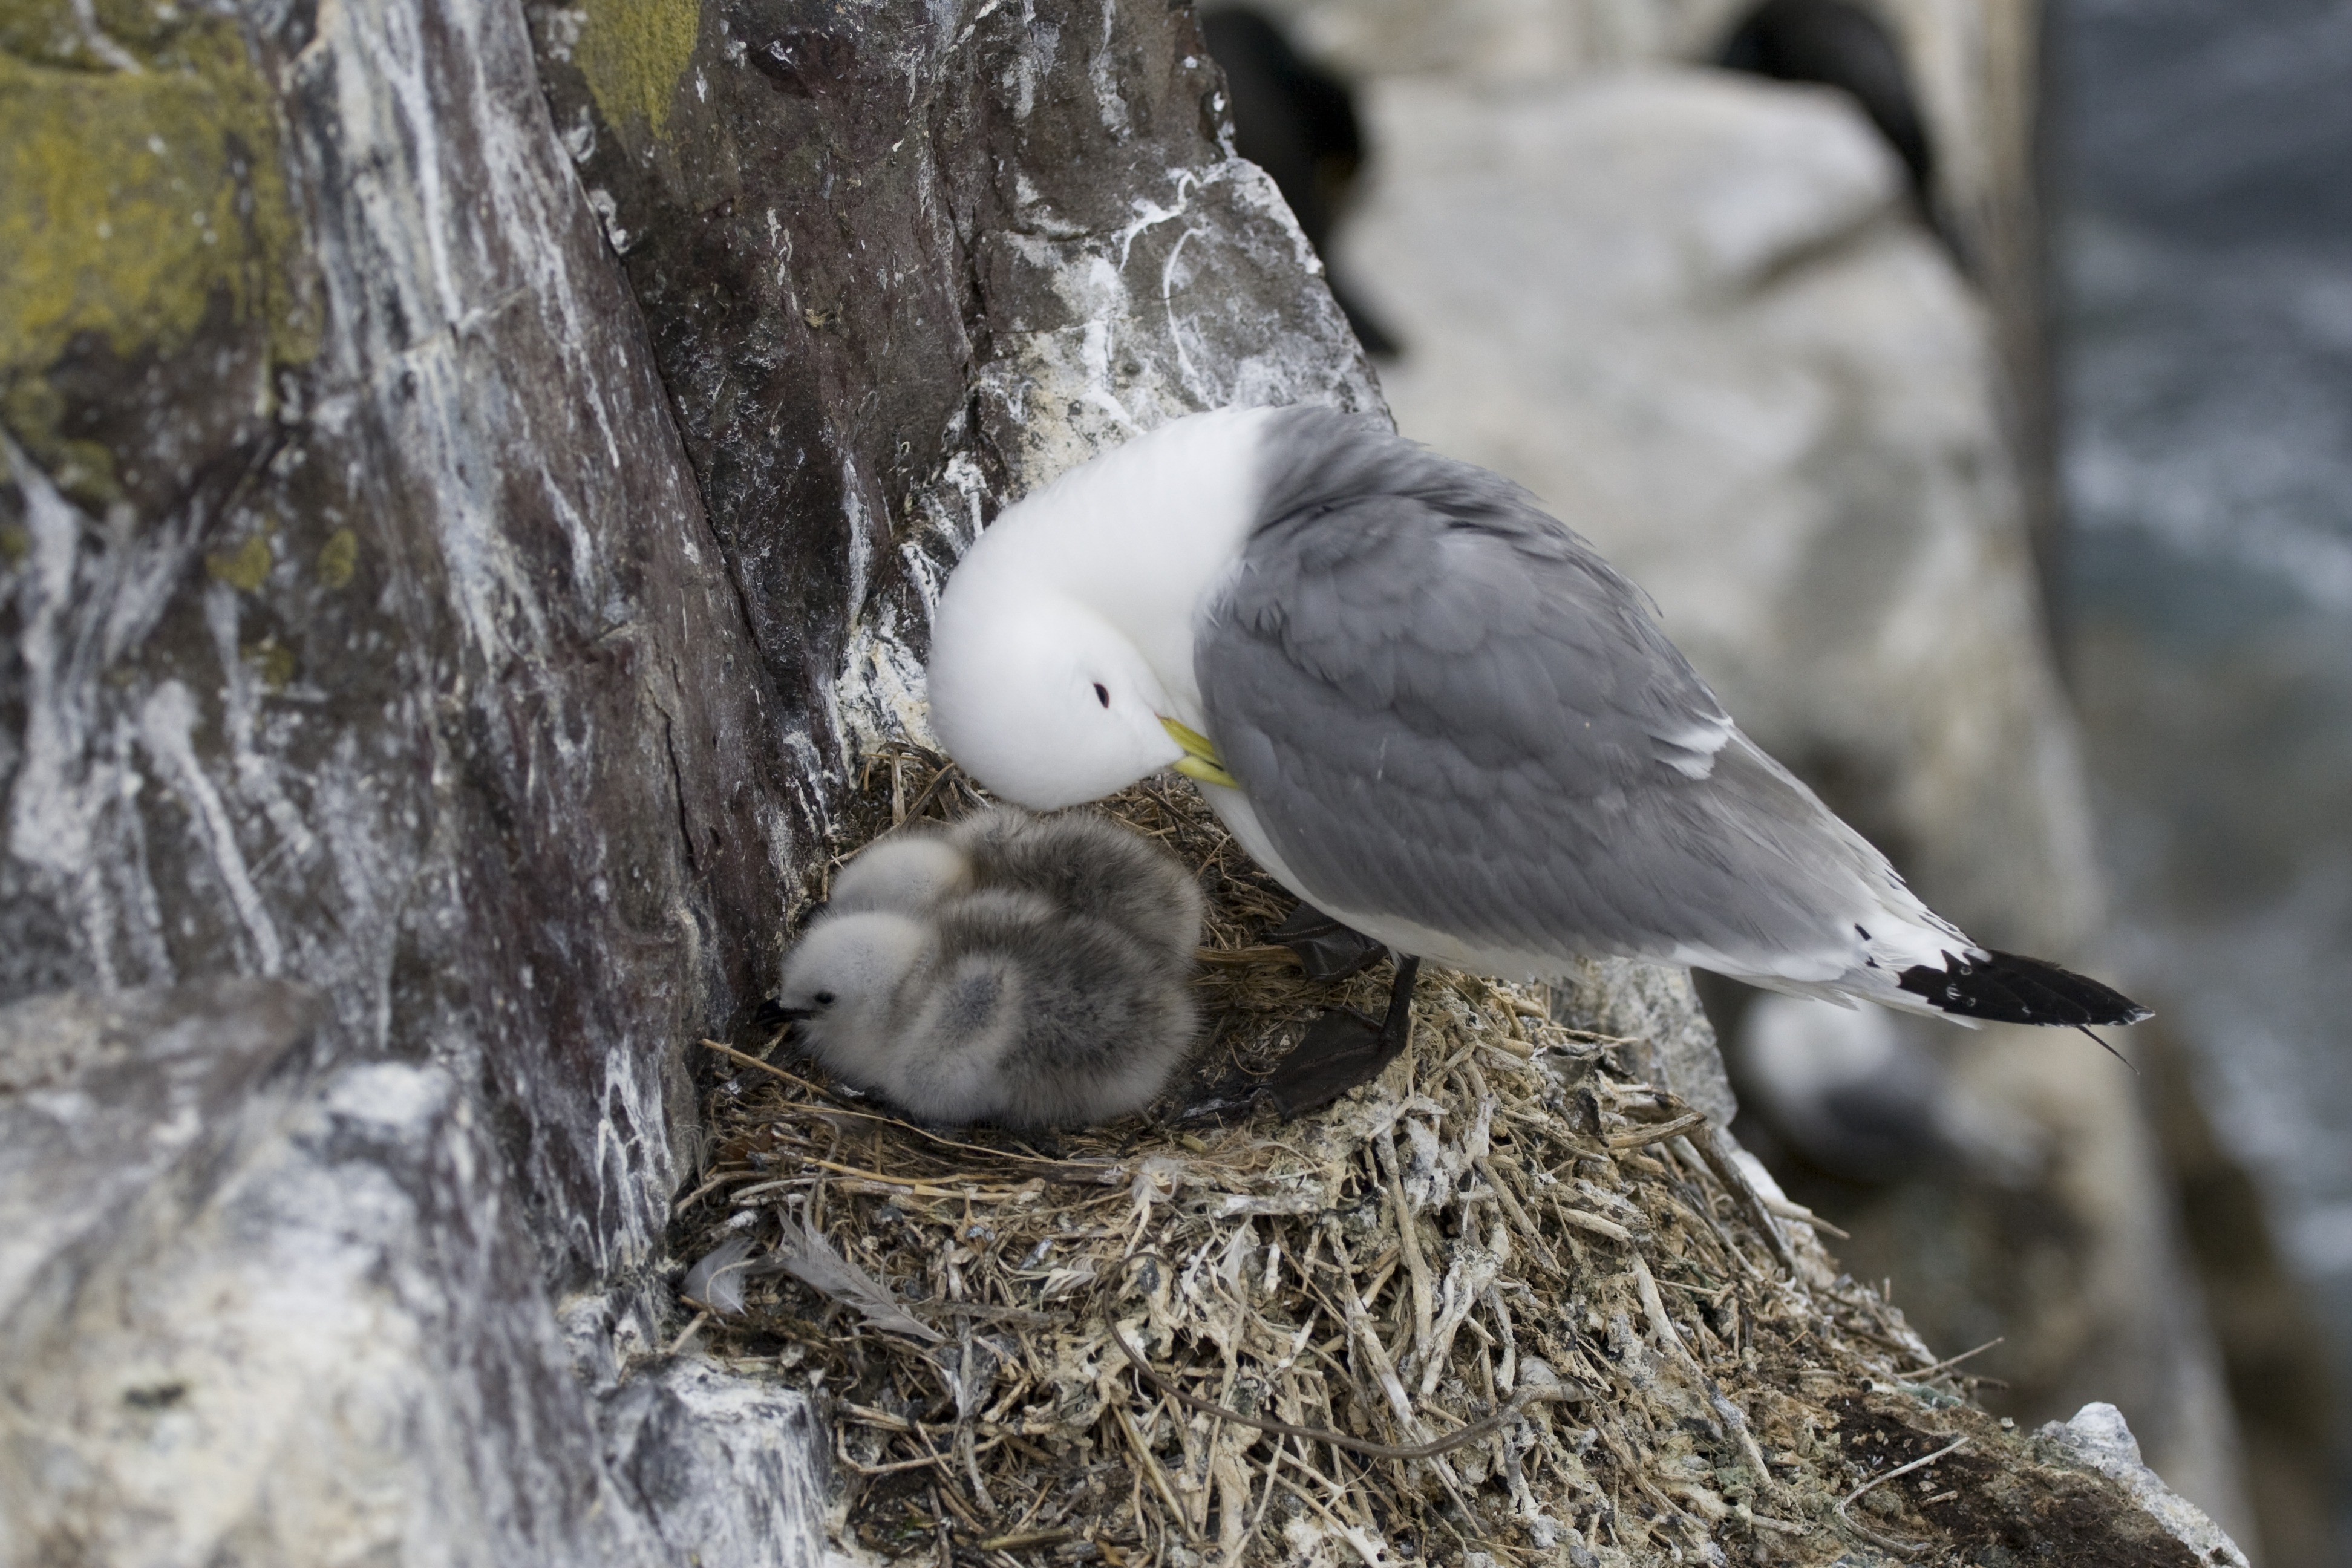
bird, animal, seabird, seagull, wildlife, gull, beak, fauna, uk, england, vertebrate, nest, chicks, charadriiformes, the farne islands